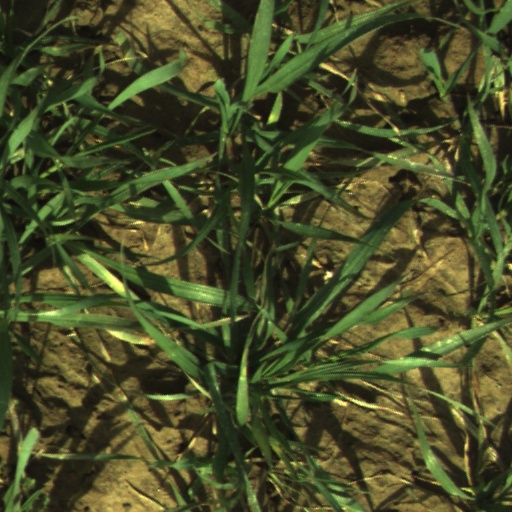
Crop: wheat